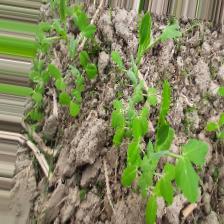
Label: Normal